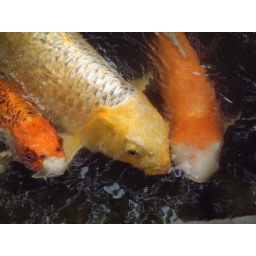
HUGE fish in the arboretum's water gardens. Dallas Arboretum. Dallas, TX. June 2007